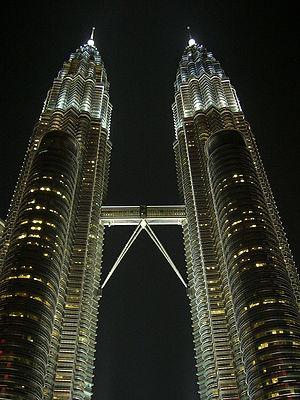
La Malaisie, en malaisien Malaysia, est un pays d'Asie du Sud-Est, constitué de la Malaisie péninsulaire ou Malaisie occidentale et de la Malaisie orientale. L'appellation en forme longue fédération de Malaisie, parfois utilisée pour désigner l'État malais, n'est pas officielle pour les autorités de Malaisie. La Malaisie est située à environ 200 km au nord de l'équateur. Sa capitale historique est Kuala Lumpur, sa capitale administrative est Putrajaya, et sa superficie est de 329 750 km². Elle abrite une jungle millénaire.